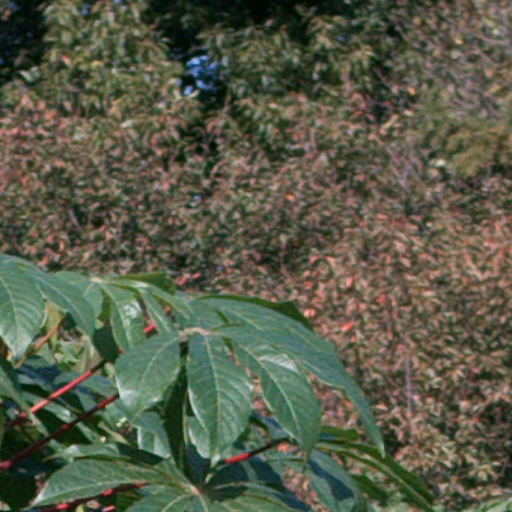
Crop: cassava